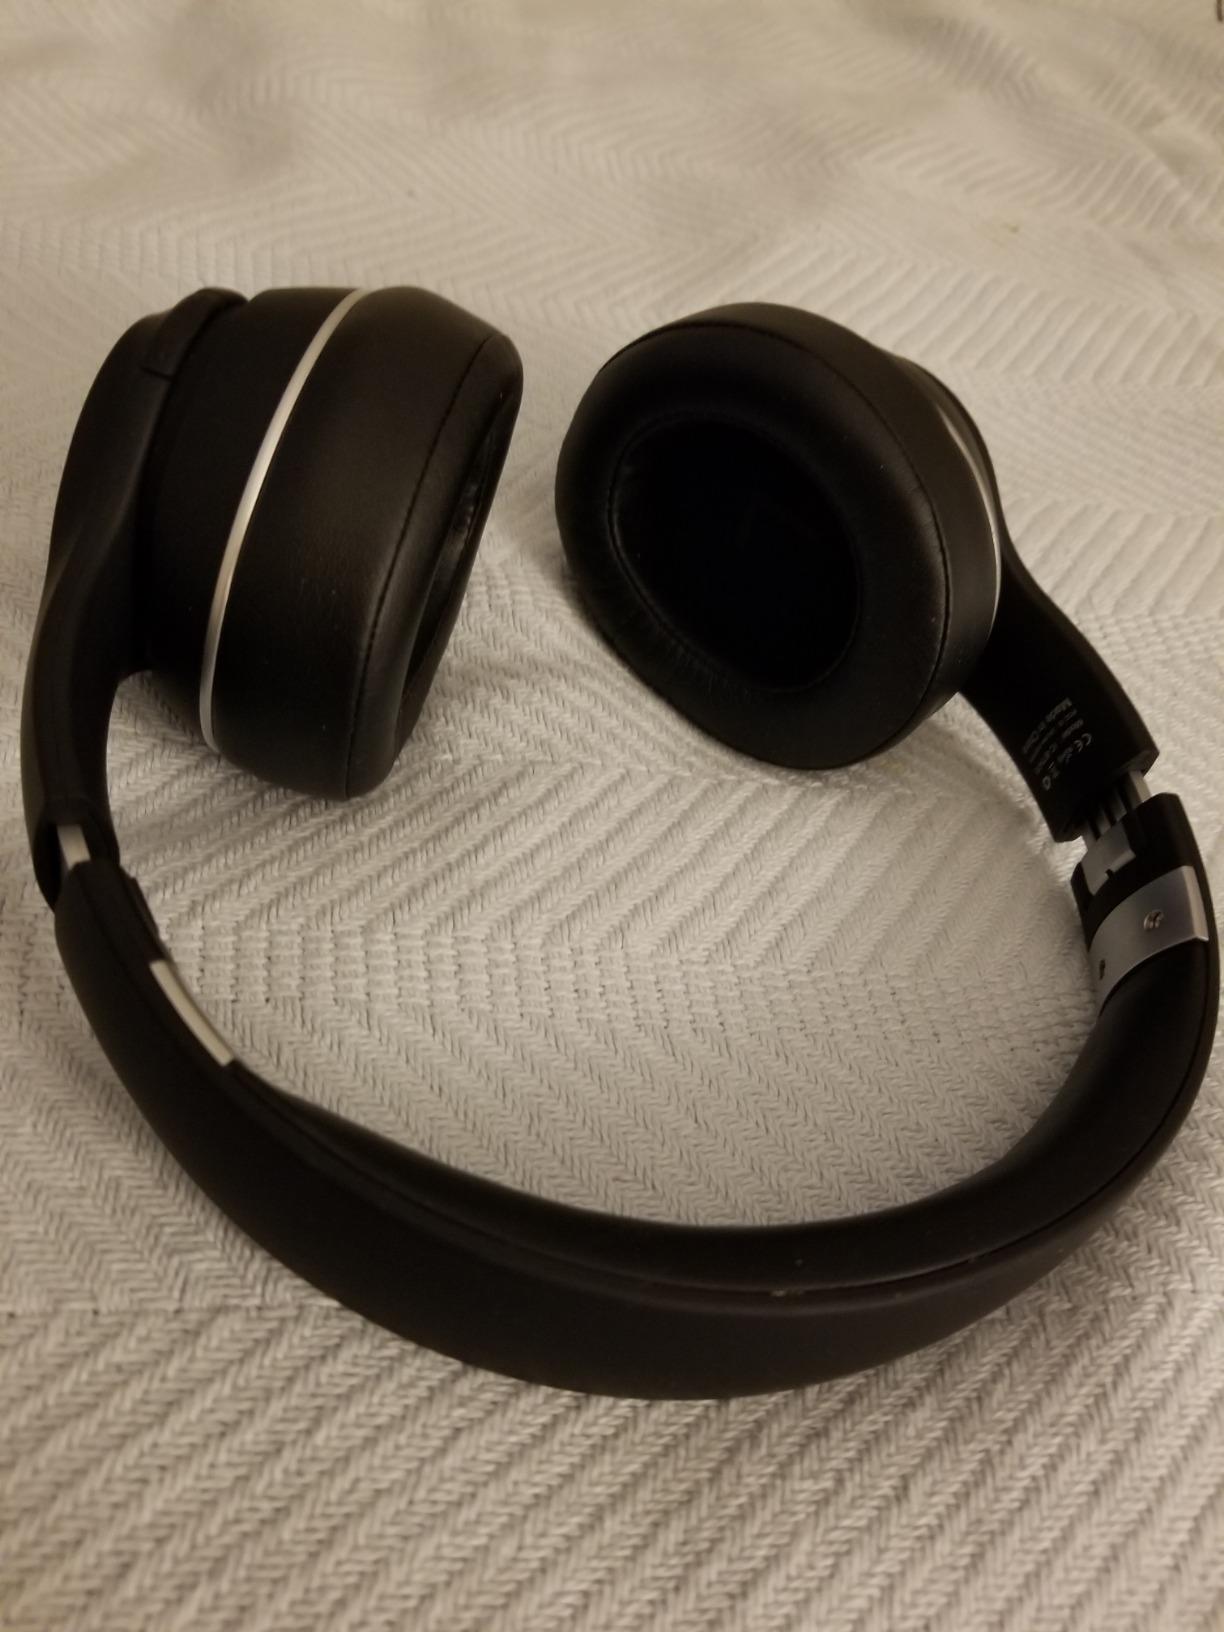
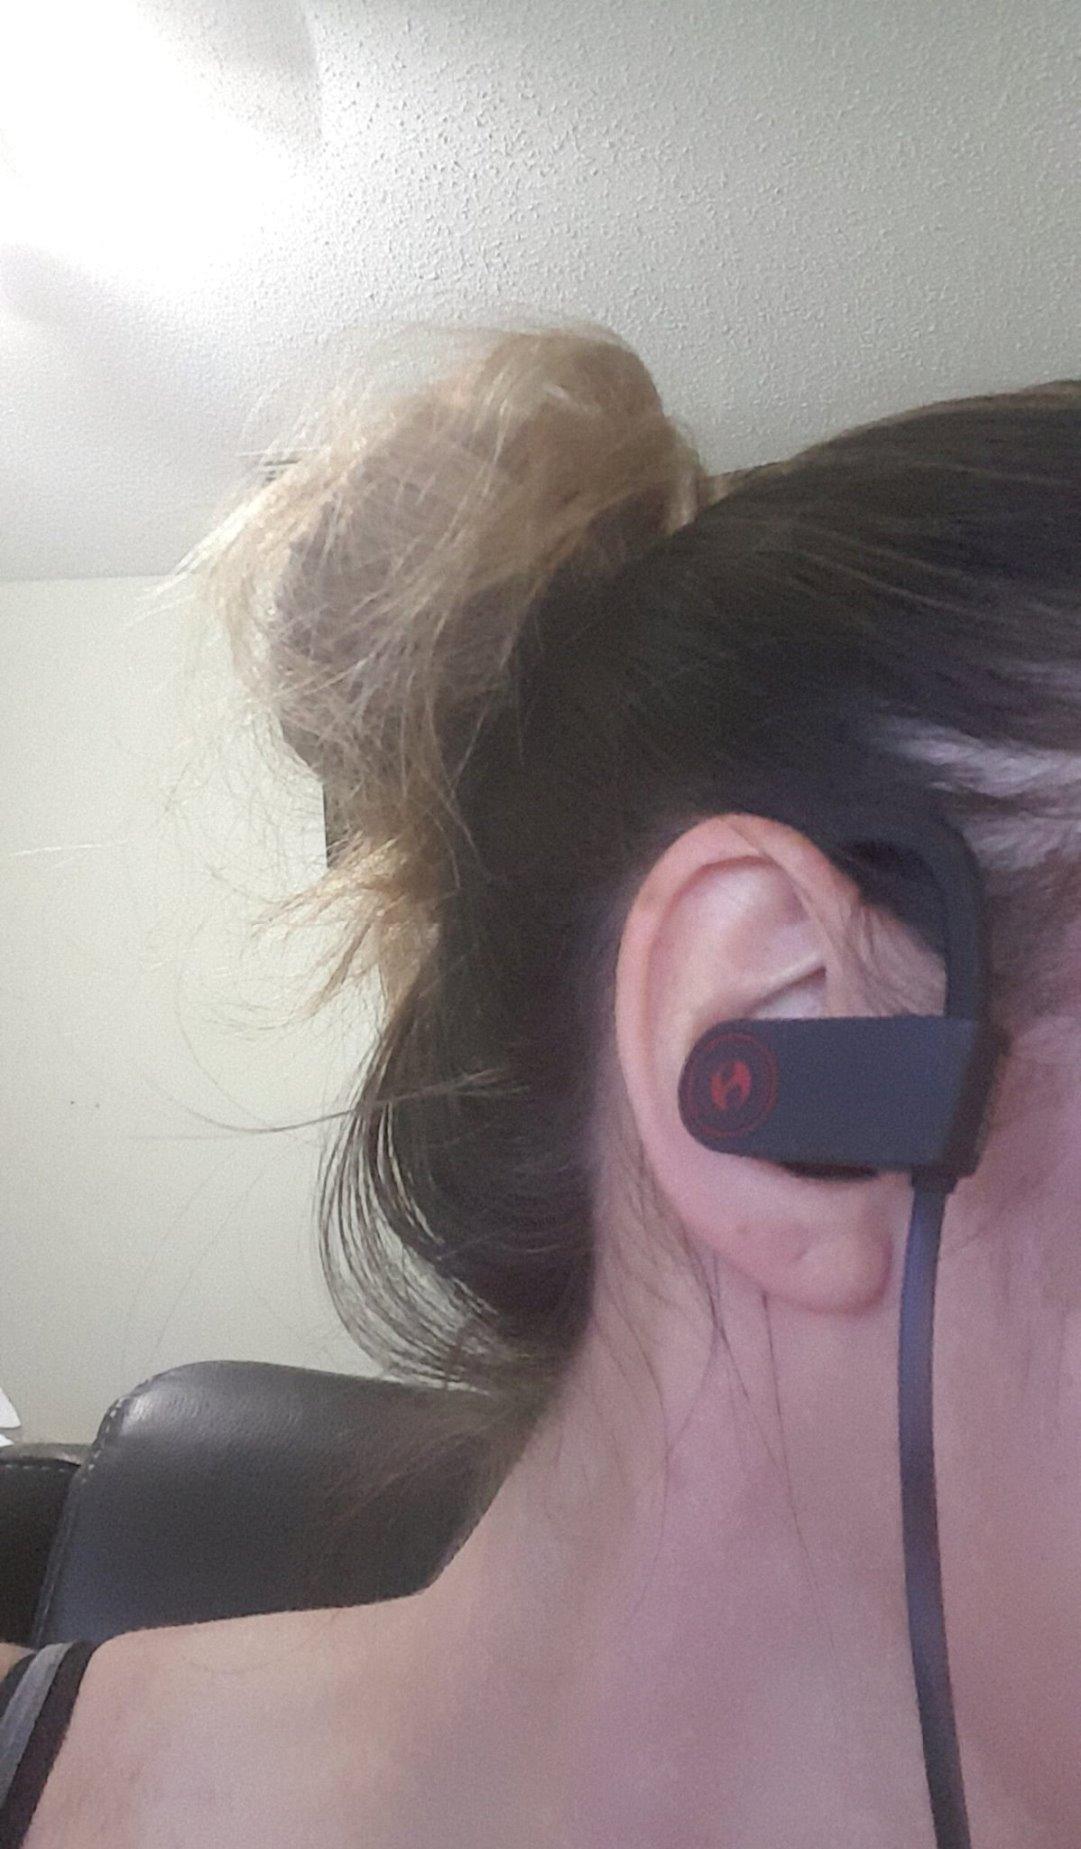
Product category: headphones
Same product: no